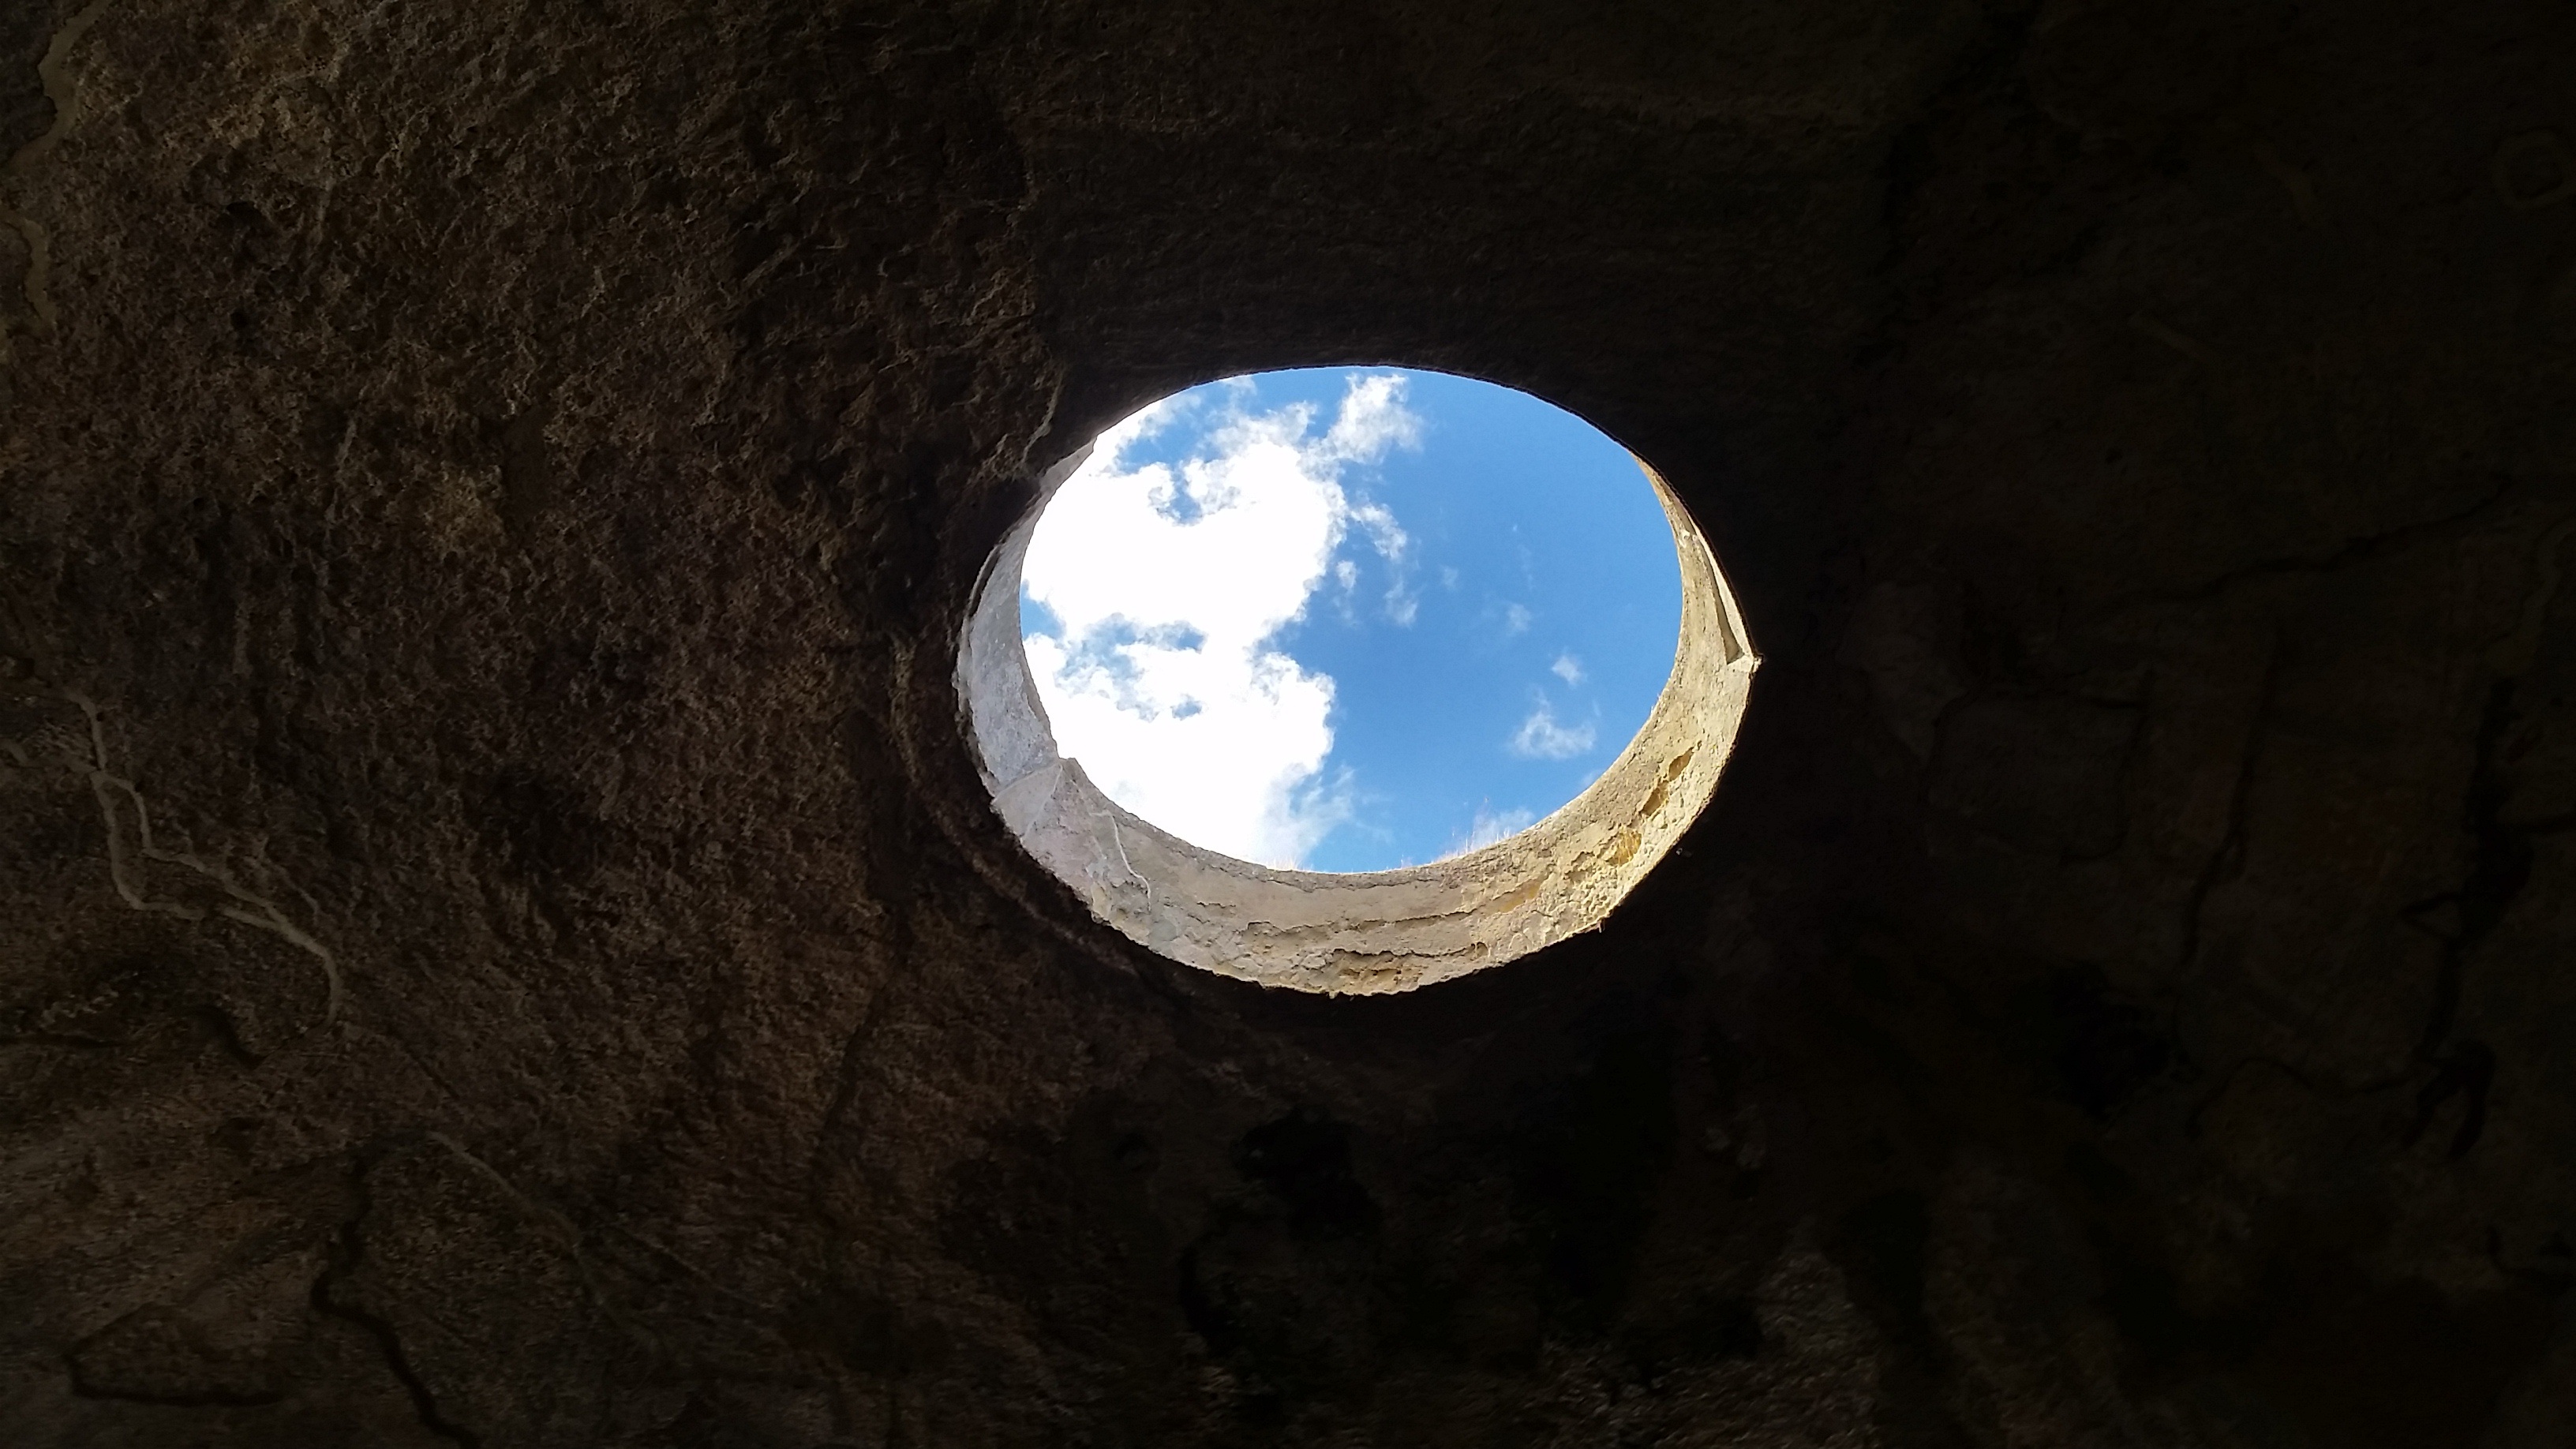
light, sky, reflection, darkness, blue, lighting, moon, full moon, circle, art, earth, archaeology, planet, shape, august, screenshot, astronomical object, atmosphere of earth